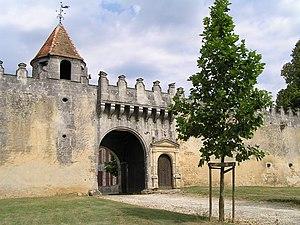
château de garde-épée, à Saint-Brice
Le château de Garde-Épée à Saint-Brice est construit sur le bord d'un plateau dominant au loin la Charente.
Cet article contient une liste non exhaustive des châteaux du département de la Charente, correspondant à l'ancienne province de l'Angoumois, avec parties de Saintonge à l'ouest, Périgord au sud-est, Limousin à l'est et Poitou au nord.
Cet article recense les monuments historiques de la Charente, en France.